Coronation of Elizabeth II

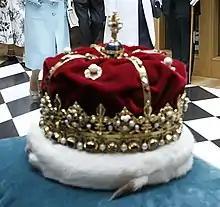
The Crown of Scotland

Military tattoos, horse races, parades, and fireworks displays were mounted in Canada. The country's Governor General, Vincent Massey, proclaimed the day a national holiday and presided over celebrations on Parliament Hill in Ottawa, where the Queen's coronation speech was broadcast and her personal royal standard flown from the Peace Tower. Later, a public concert was held on Parliament Hill and the Governor General hosted a ball at Rideau Hall. In Newfoundland, 90,000 boxes of sweets were given to children, some having theirs delivered by Royal Canadian Air Force drops, and, in Quebec, 400,000 people turned out in Montreal, some 100,000 at Jeanne-Mance Park alone. A multicultural show was put on at Exhibition Place in Toronto, square dances and exhibitions took place in the Prairie provinces, and, in Vancouver, the Chinese community performed a public lion dance. On the Korean Peninsula, Canadian soldiers serving in the Korean War acknowledged the day by firing red, white, and blue coloured smoke shells at the enemy and drank rum rations.